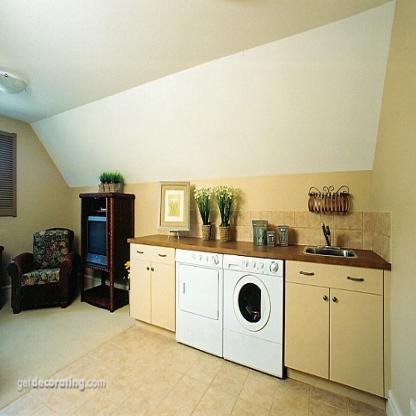
Scene: Indoor